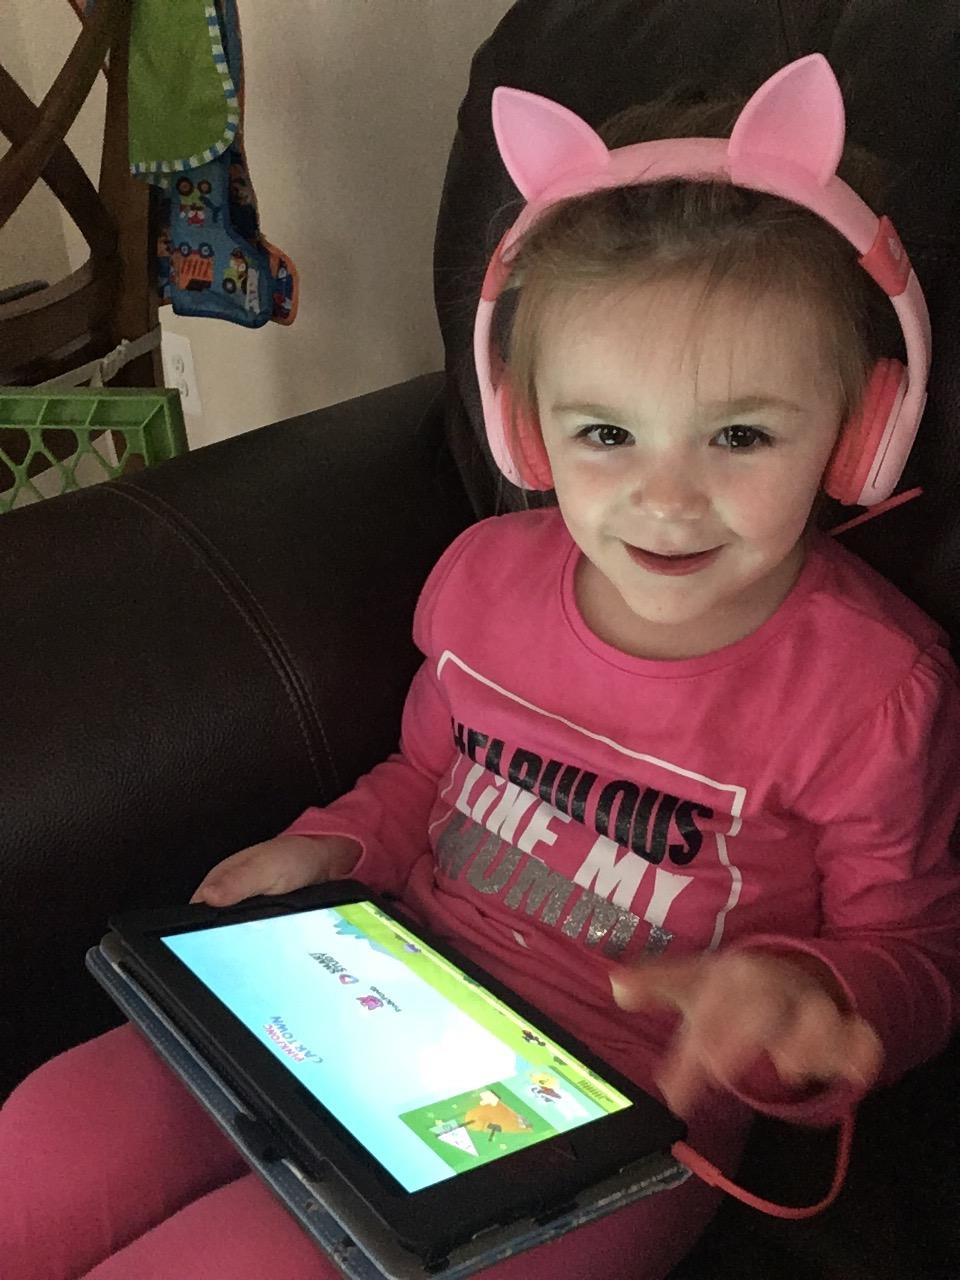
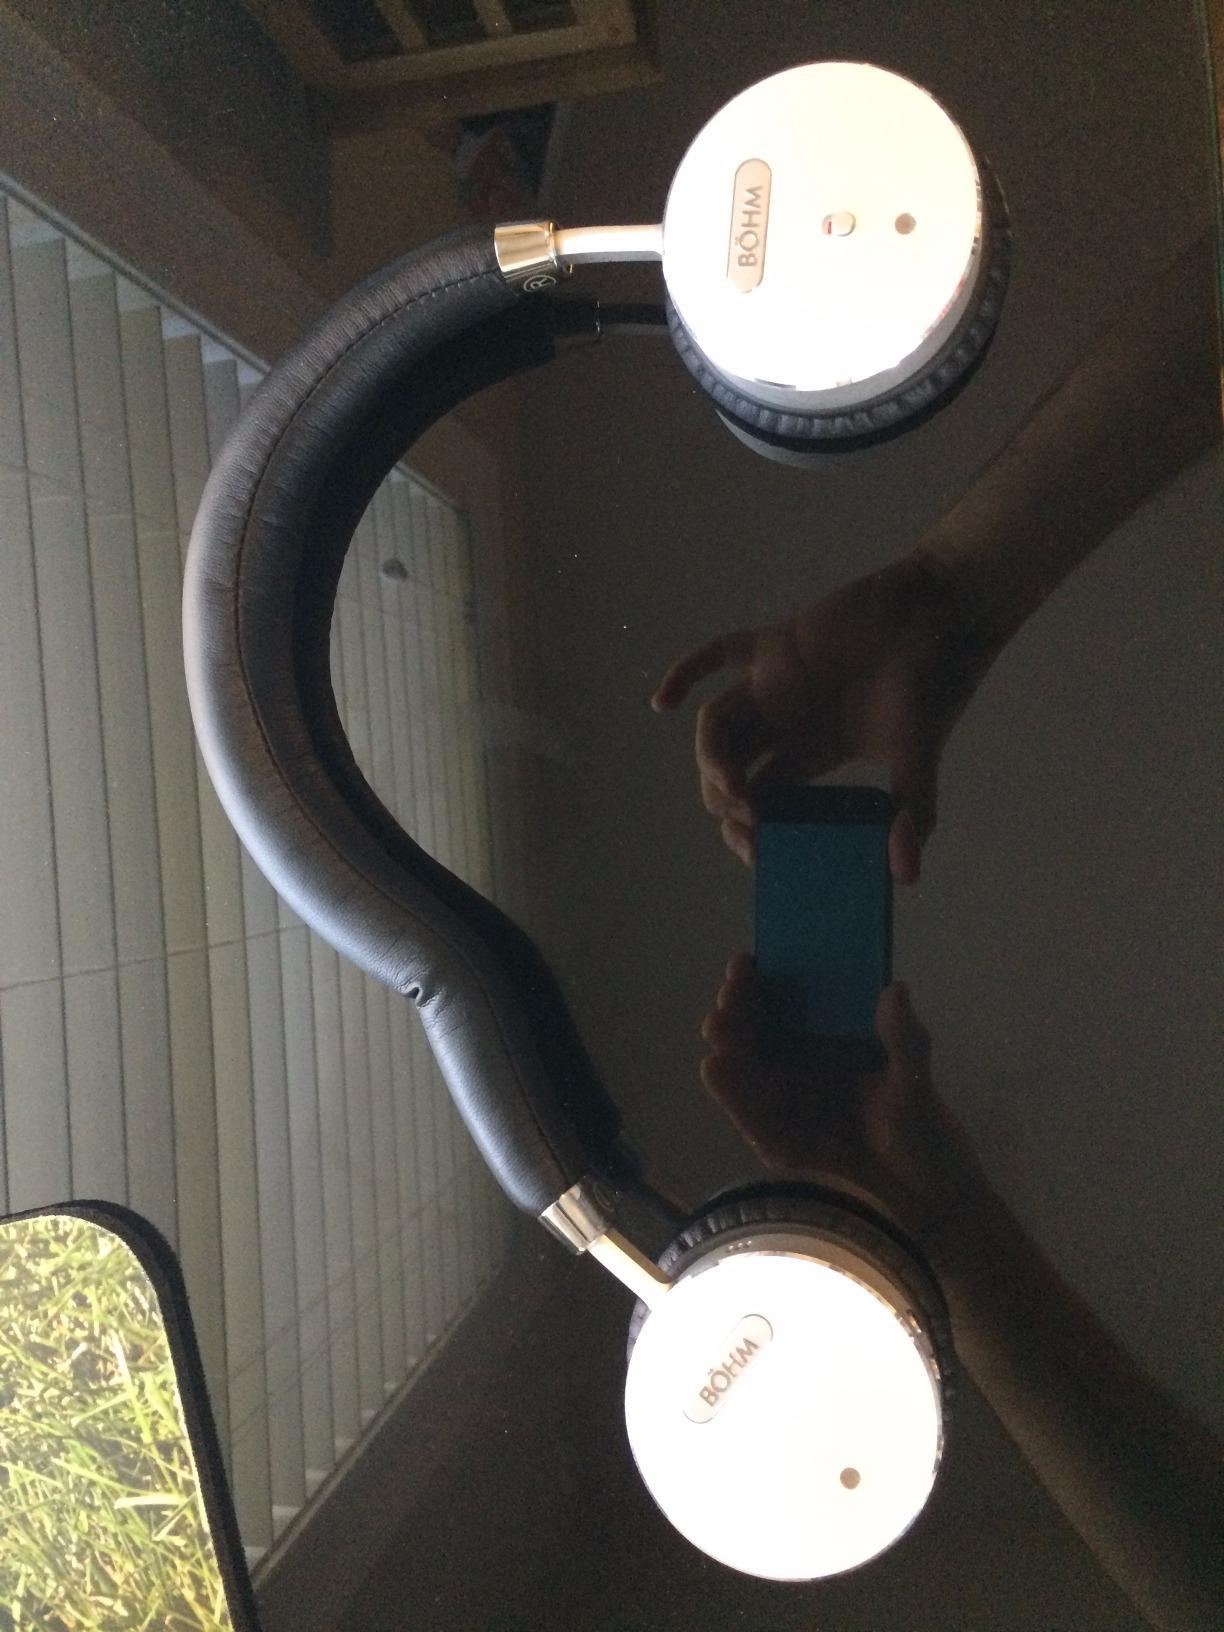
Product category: headphones
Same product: no